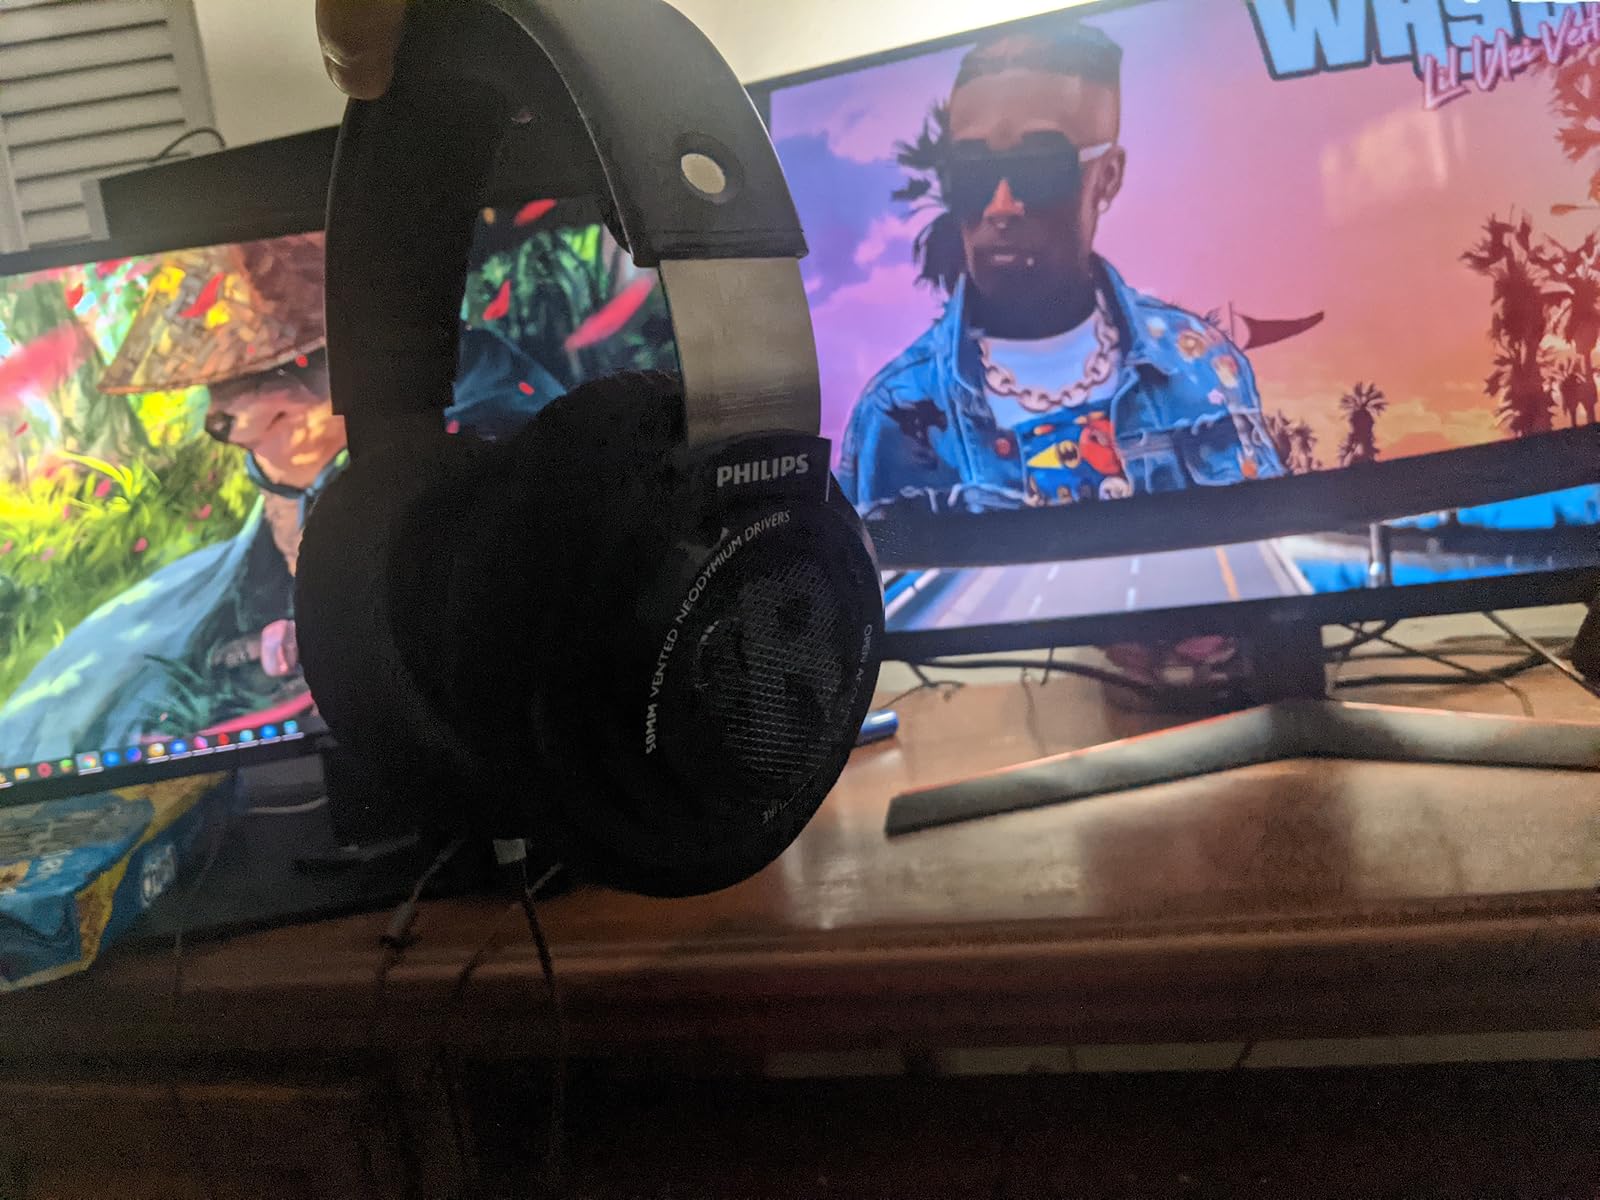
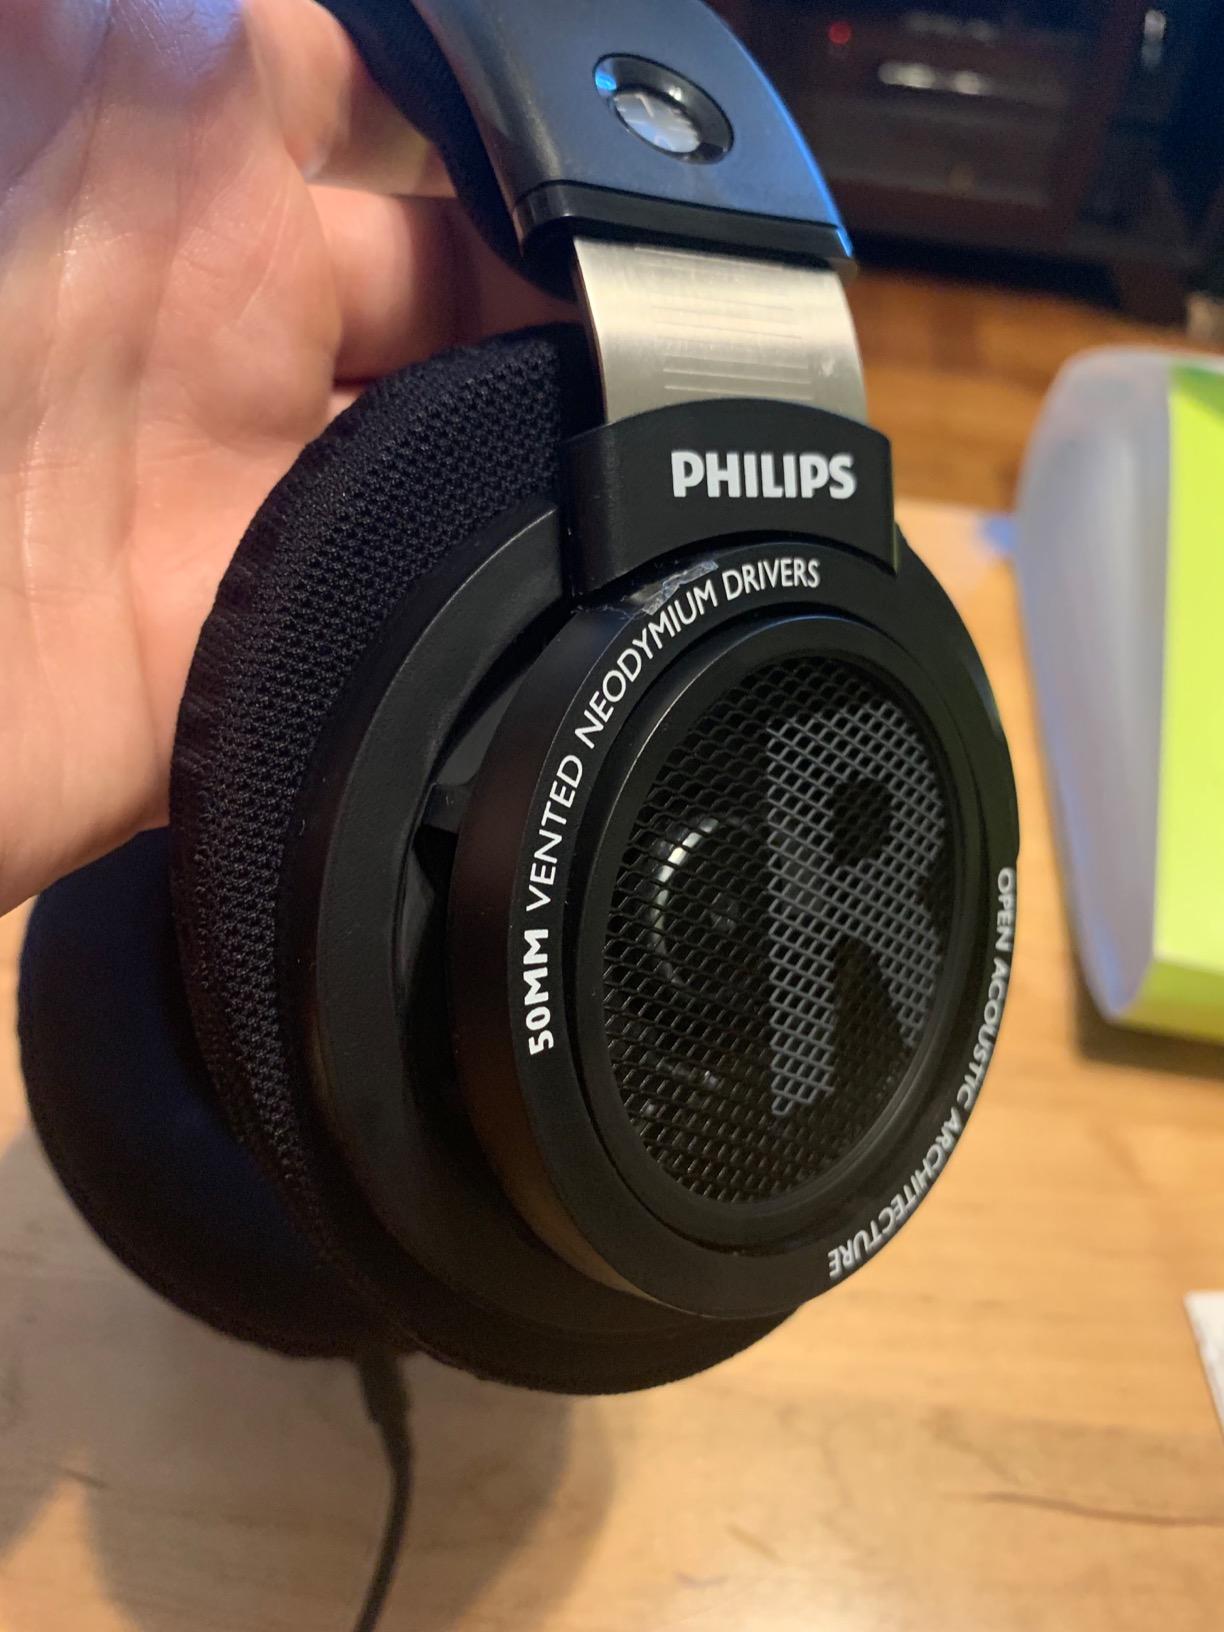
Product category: headphones
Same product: yes